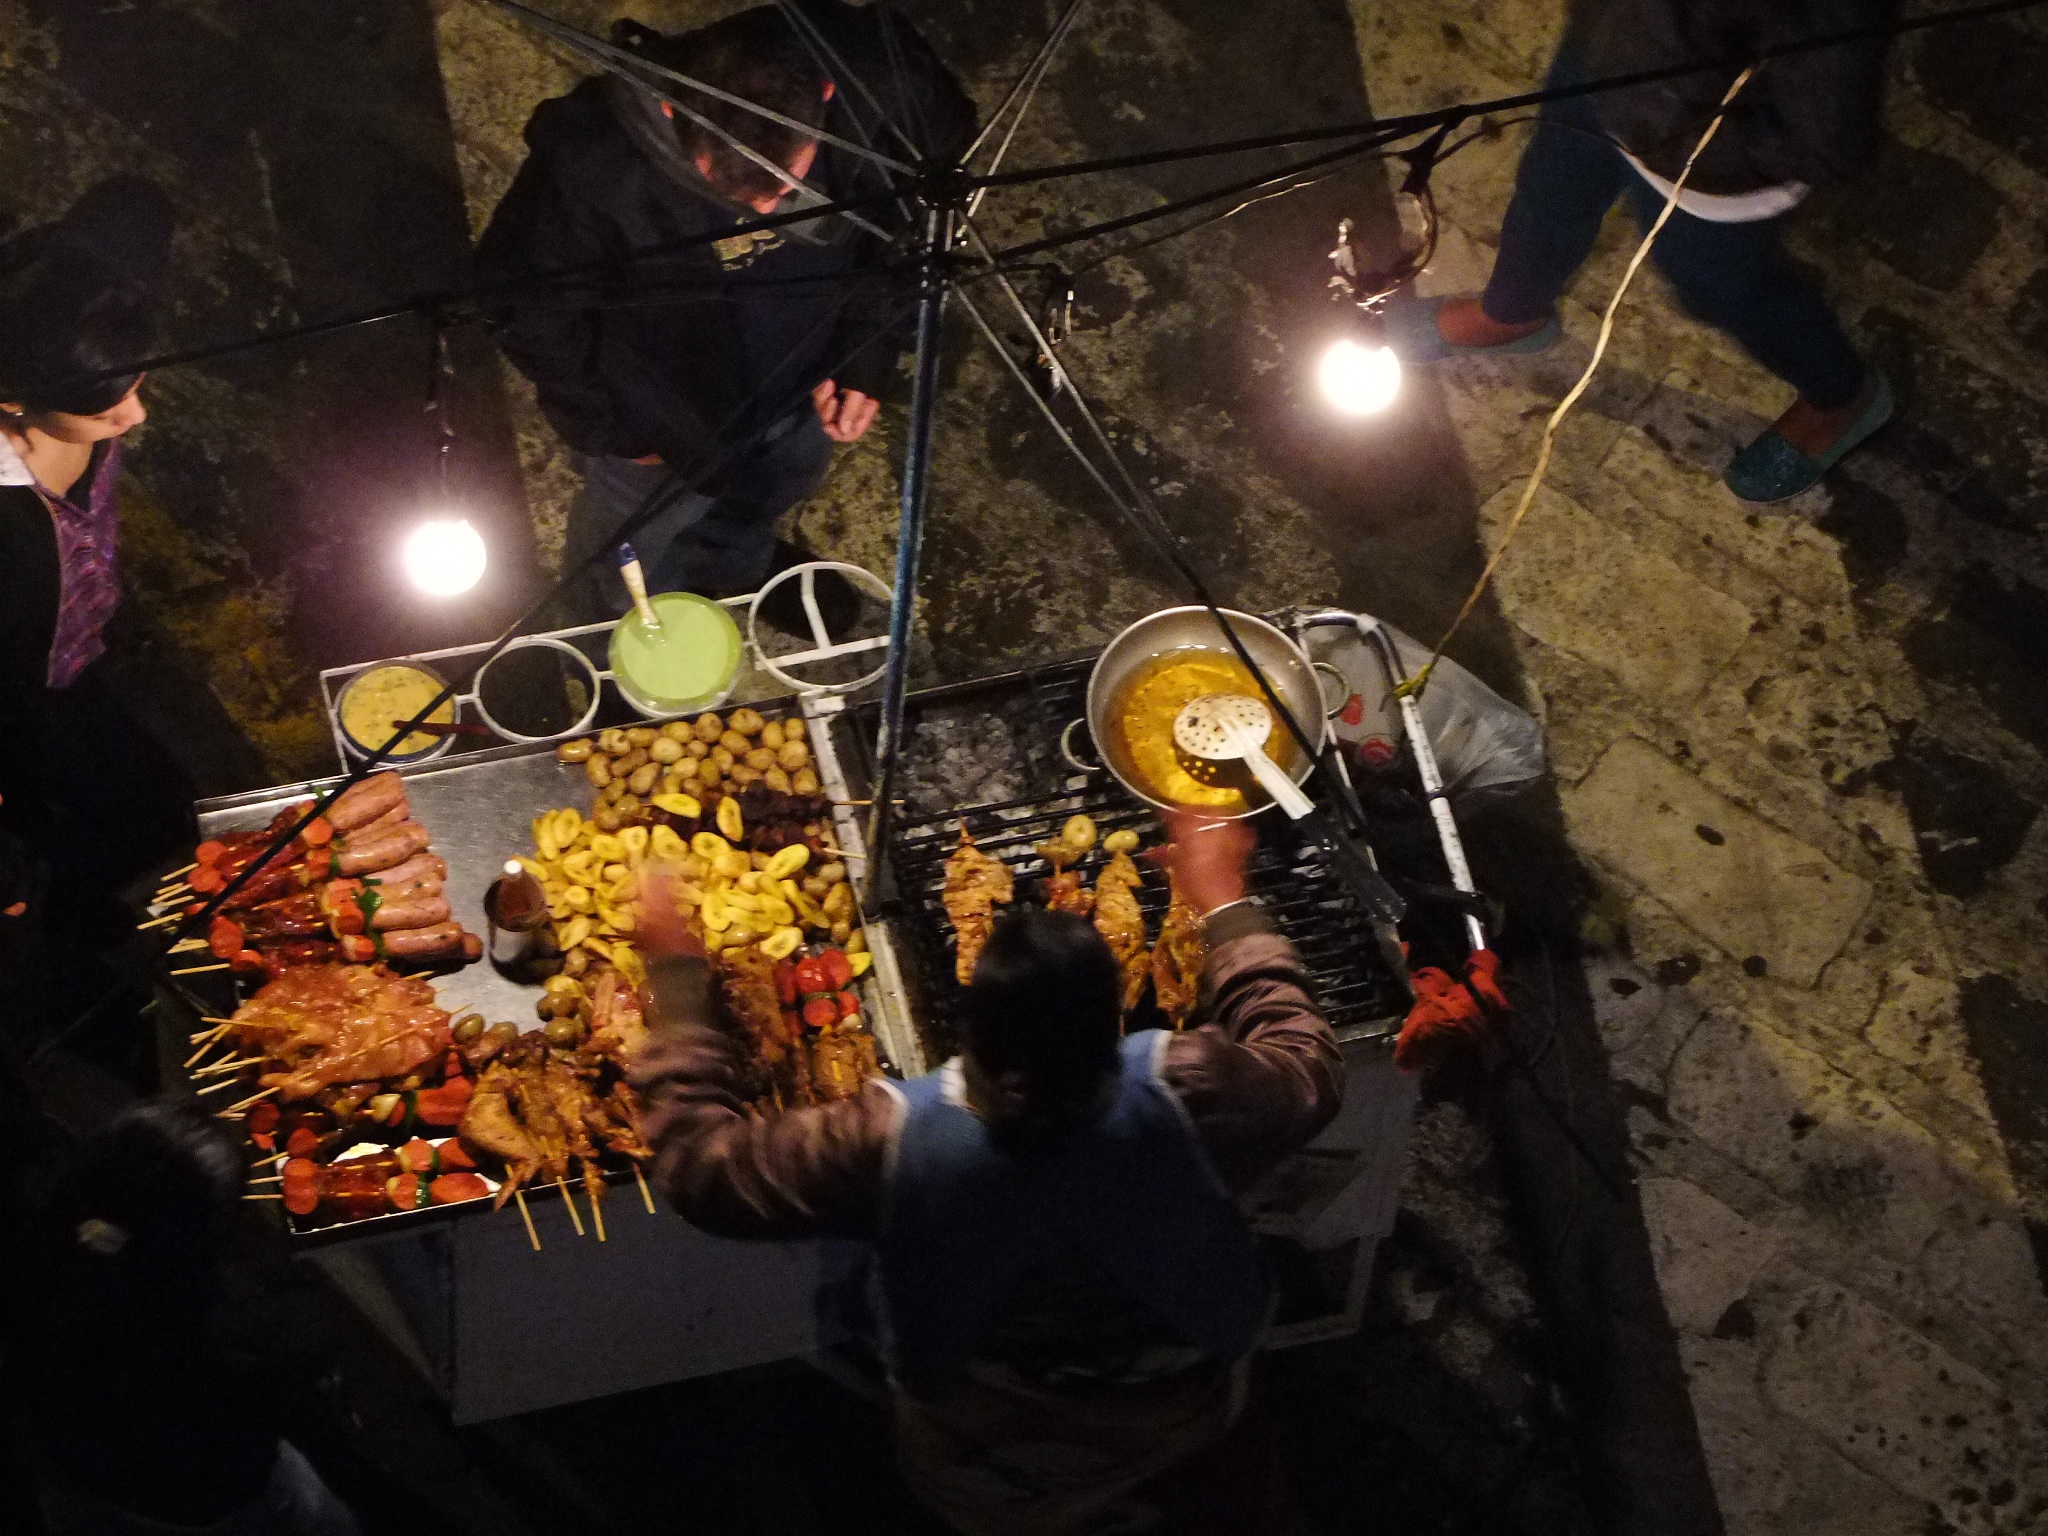
screenshot